Piano Sonata No. 1 (Schumann)

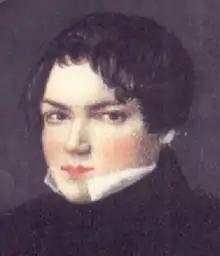
Schumann in 1830

The Piano Sonata No. 1 in F minor, Op. 11, was composed by Robert Schumann from 1833 to 1835. He published it anonymously as "Pianoforte Sonata, dedicated to Clara by Florestan and Eusebius".